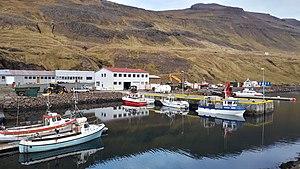
Port of Bergistangi in Iceland (municipality of Árneshreppur).
La municipalité d'Árnes est une municipalité du nord-ouest de l'Islande, dans la région des Vestfirðir.